Morgan horse

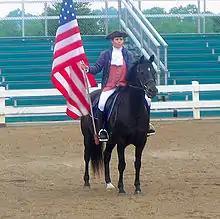
A Morgan horse with rider in colonial attire at the Kentucky Horse Park. Costuming intended to resemble Justin Morgan and Figure.

All Morgans trace back to a single foundation sire, a stallion named Figure, who was born in West Springfield, Massachusetts in 1789. In 1792, he was given to a man named Justin Morgan as a debt payment. The horse later came to be identified by the name of this particular owner, and "the Justin Morgan horse" evolved into the name of the breed. Figure is thought to have stood about , and to have weighed about . He was known for his prepotency, passing on his distinctive looks, conformation, temperament, and athleticism. His exact pedigree is unknown, although extensive efforts have been made to discover his parentage. One historian notes that the writings on the possibility of his sire being a Thoroughbred named Beautiful Bay would "fill 41 detective novels and a membership application for the Liars' Club." In 1821, Figure was kicked by another horse and later died of his injuries. He was buried in Tunbridge, Vermont.